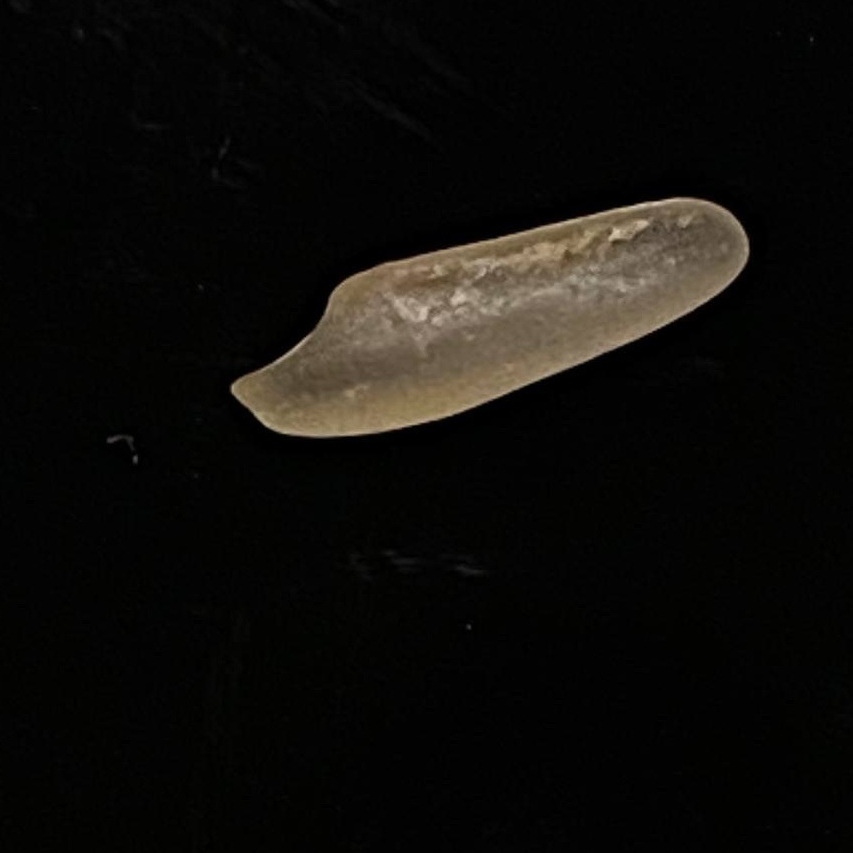
Rice variety: Subol_Lota